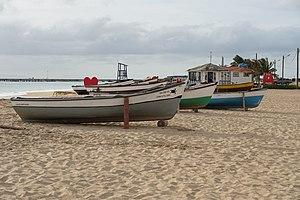
Maio est l'une des îles de Sotavento situées au sud de l'archipel du Cap-Vert ; elle est au sud de l'île Boa Vista et à l'est de l'île de Santiago.